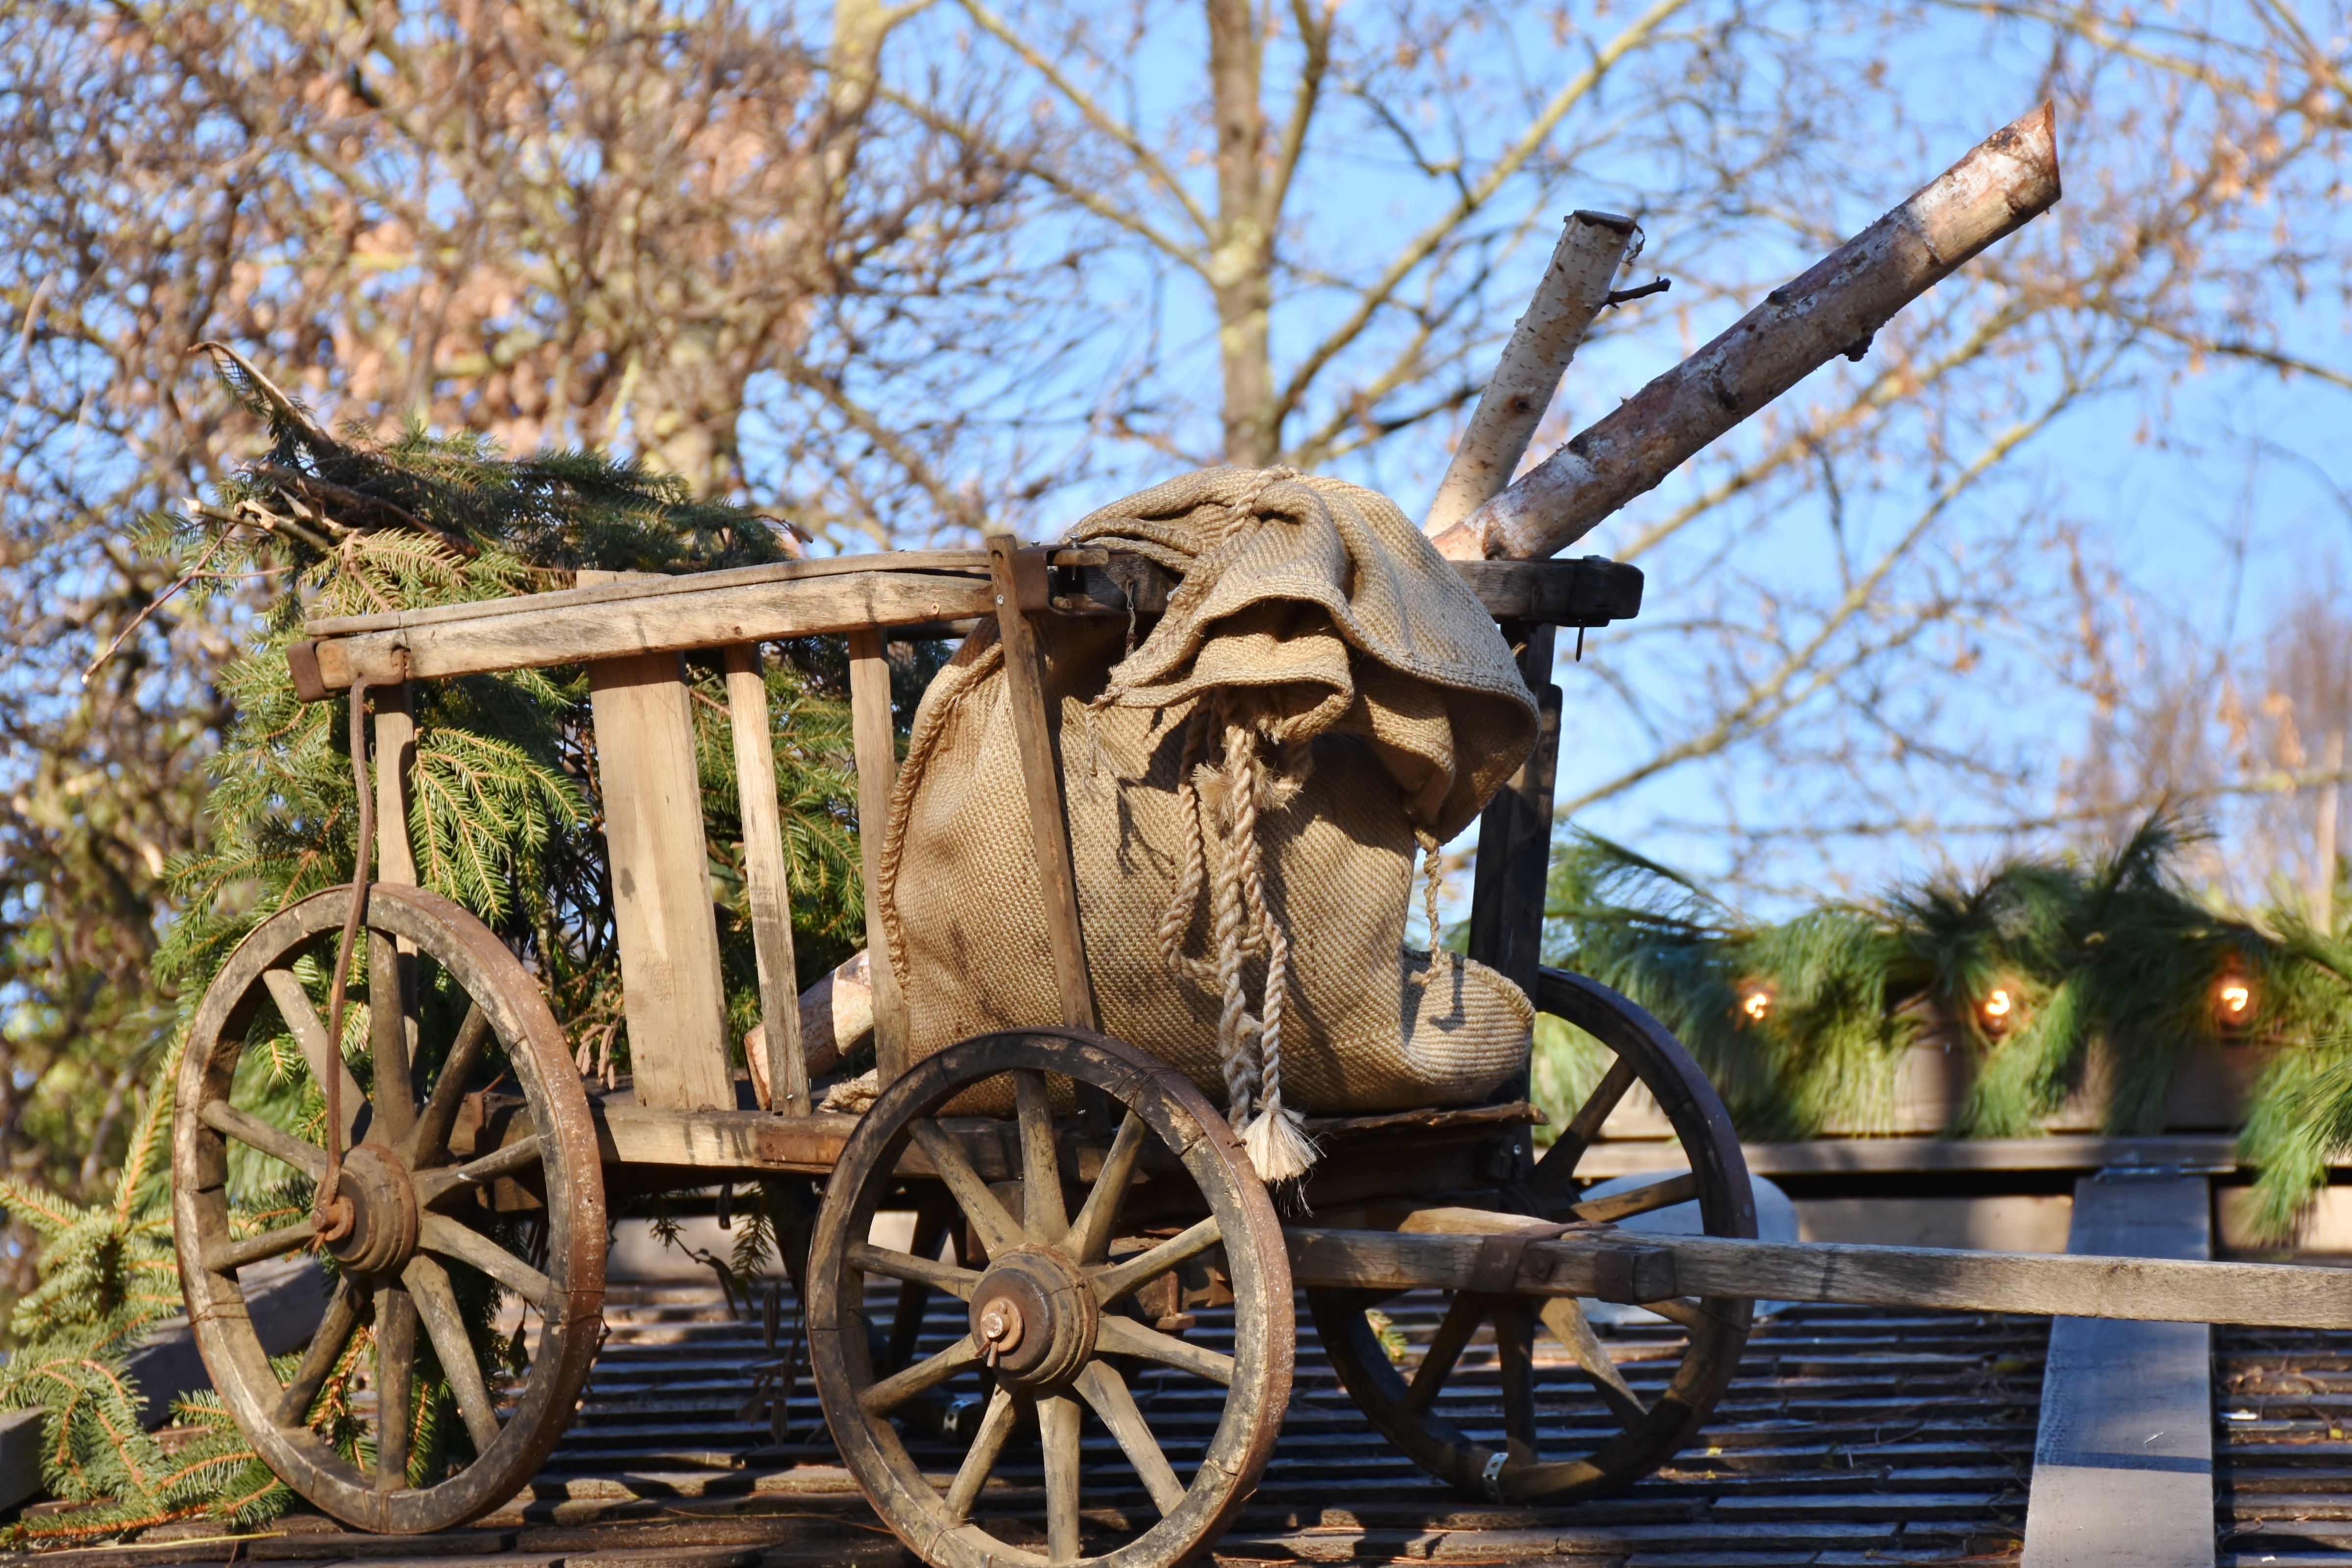
wood, antique, wheel, cart, flower, decoration, vehicle, sculpture, spokes, wheels, carriage, wooden wheel, wagon wheel